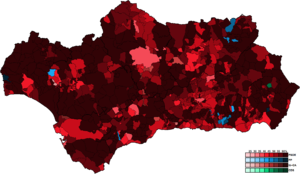
Les élections générales espagnoles de 1989 se sont tenues le dimanche 29 octobre 1989 afin d'élire les 350 députés et 208 des 266 sénateurs de la IVᵉ législature des Cortes Generales. 61 députés sont élus en Andalousie.